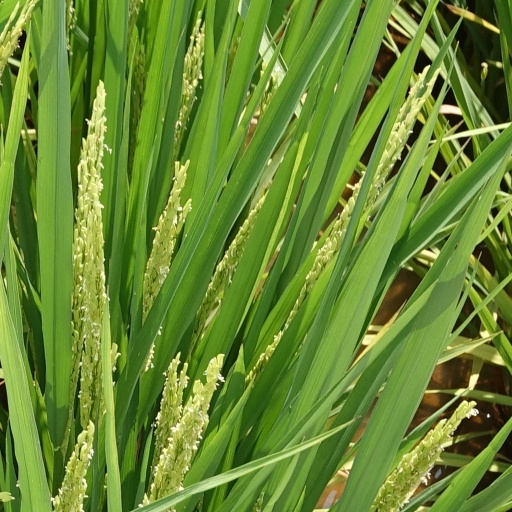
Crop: rice